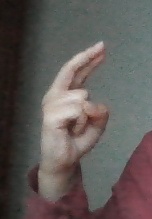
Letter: zay